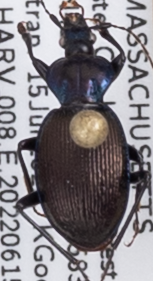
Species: Sphaeroderus canadensis canadensis
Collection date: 2022-06-15
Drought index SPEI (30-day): -0.988
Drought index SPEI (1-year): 0.728
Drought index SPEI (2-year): -0.39